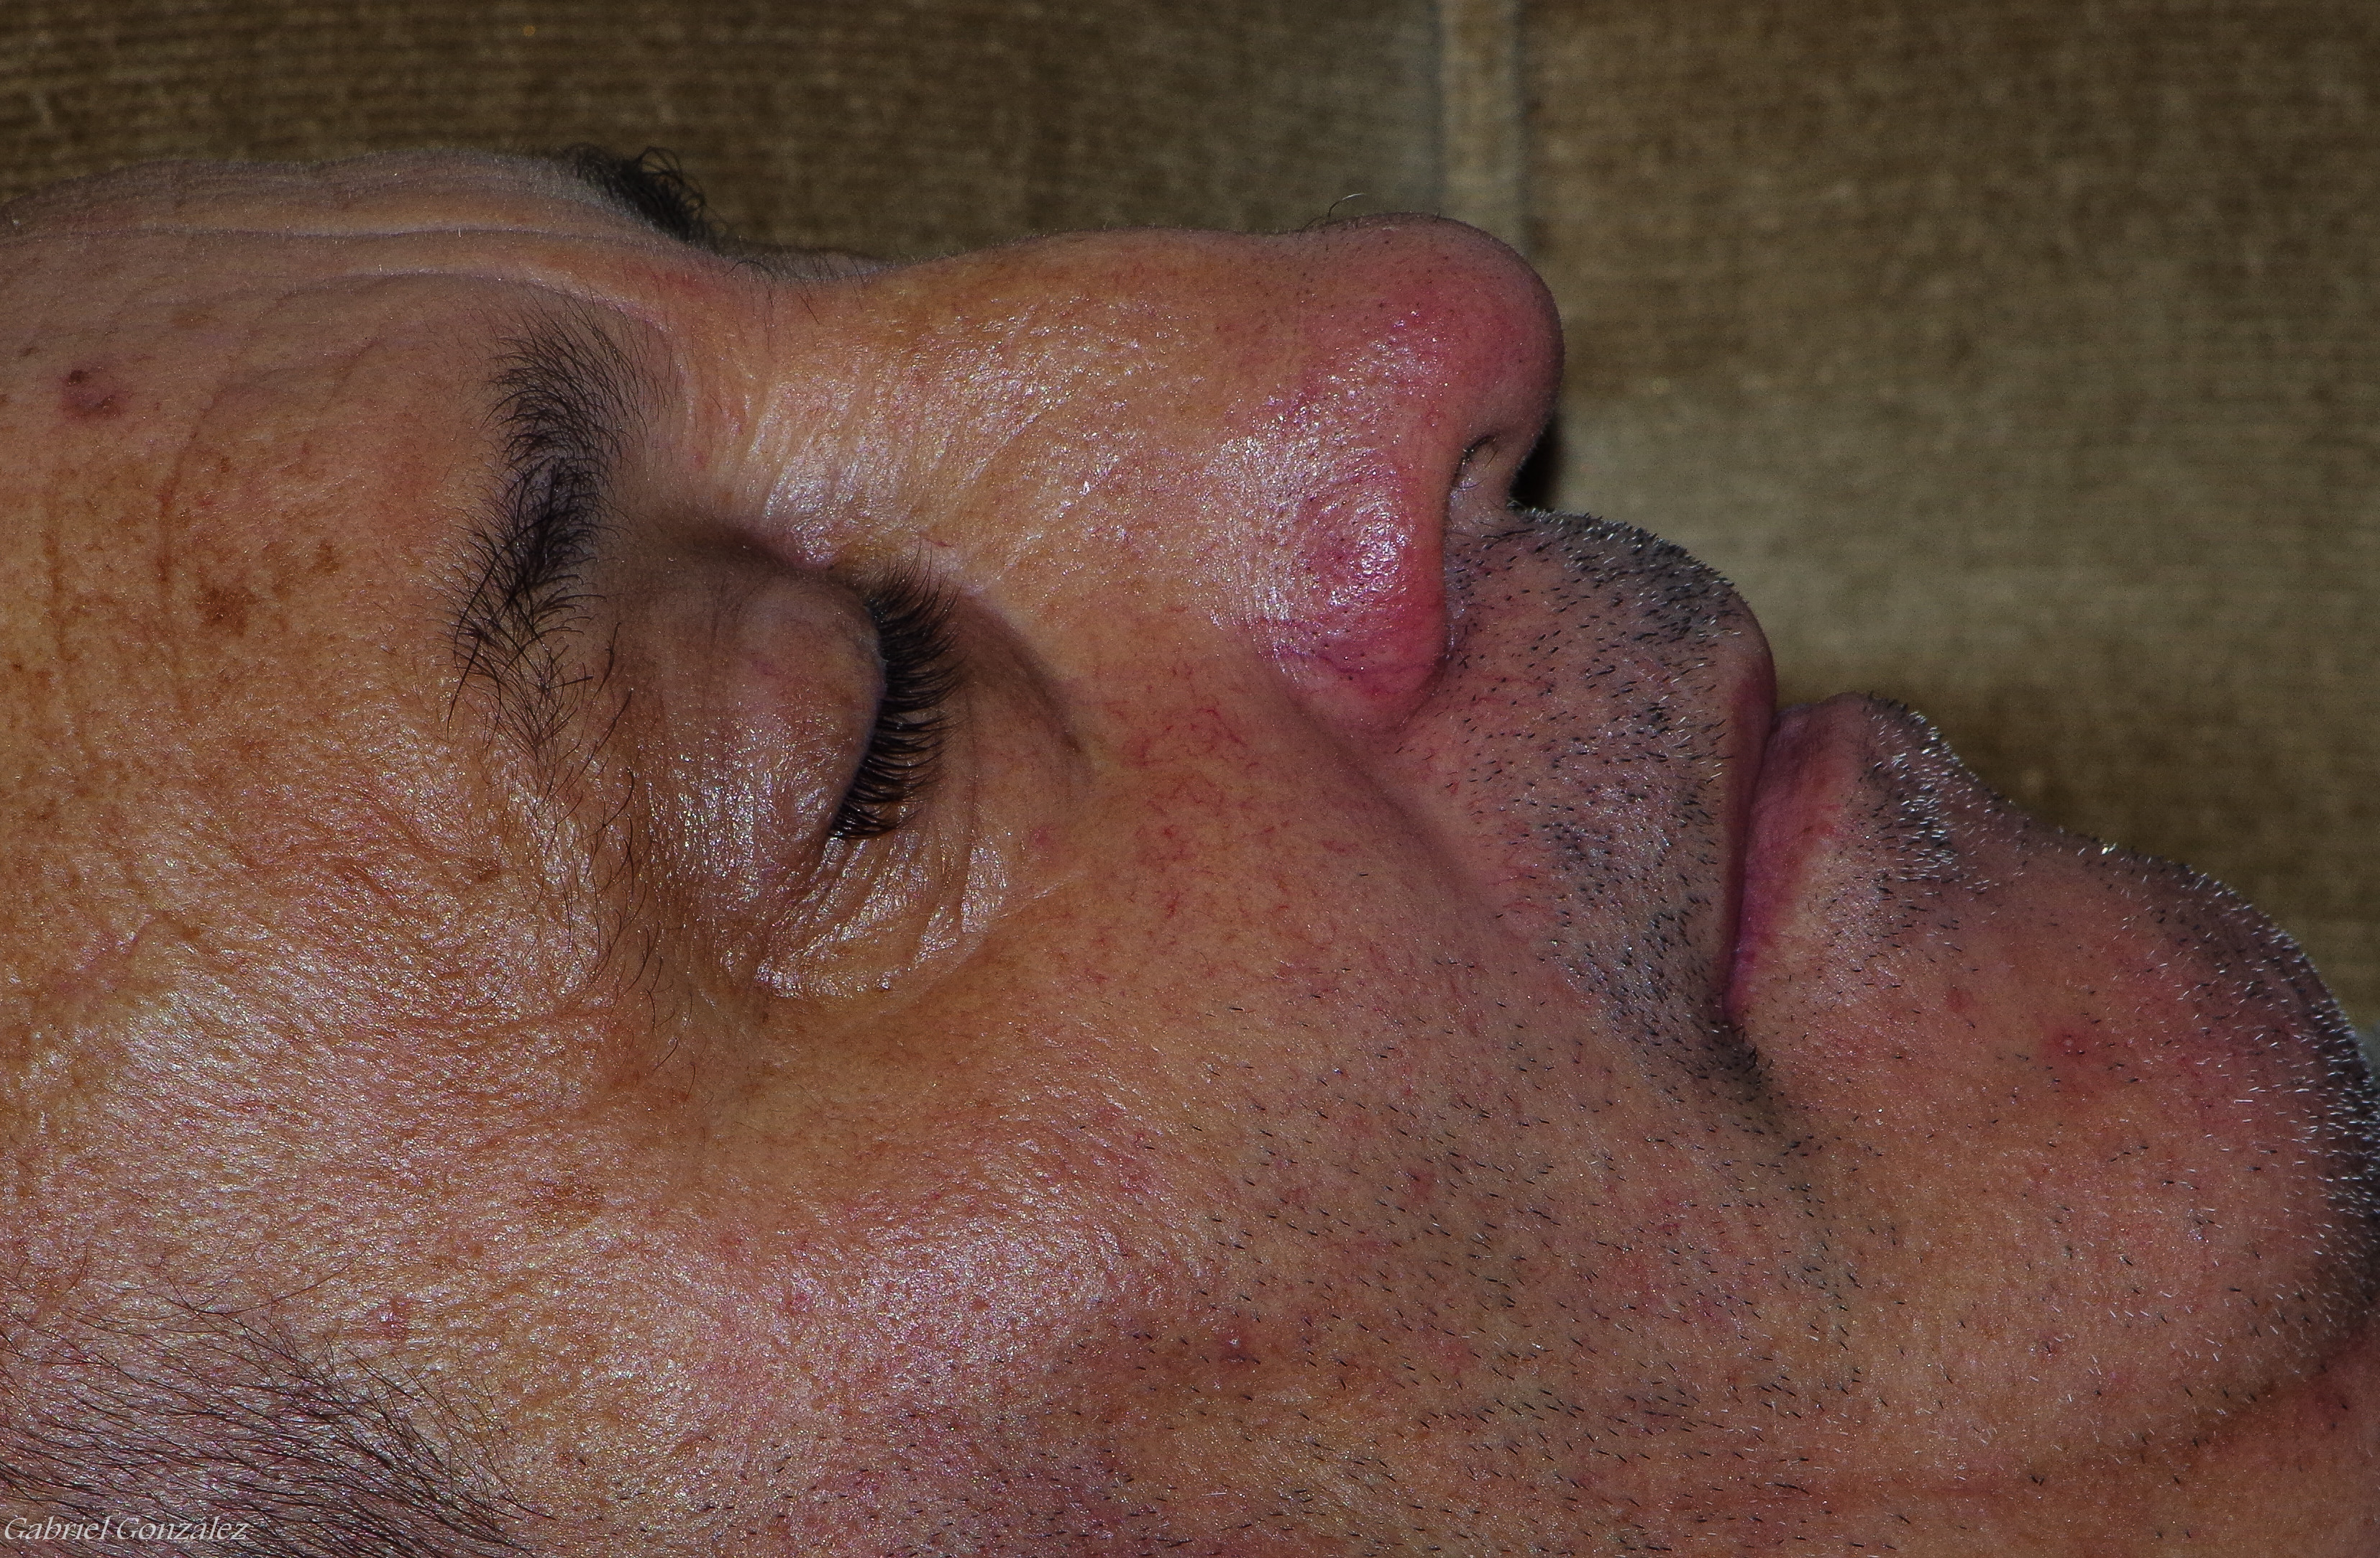
hand, man, male, portrait, macro, ear, muscle, mouth, chest, close up, human body, face, nose, neck, head, skin, tongue, organ, retrato, ggl1, gaby1, varios, some, gphoto, pentaxk30, pentax80320, chest hair, facial hair